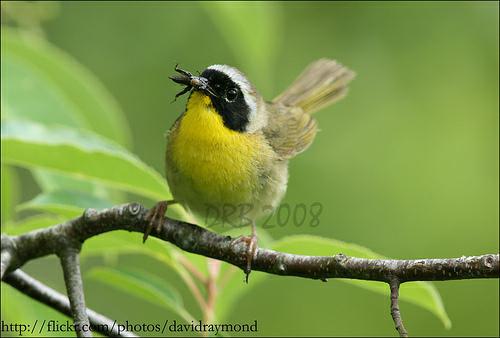
A photo of a common yellowthroat